Lee Beom-soo

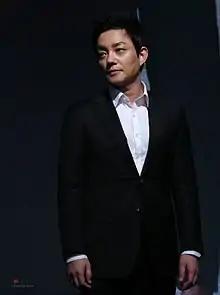
Lee in 2013

Lee Beom-soo (born October 16, 1969) is a South Korean actor. He is well known for his role in "Singles" (2003), "Giant" (2010), "On Air" (2008), "Surgeon Bong Dal-hee" (2007), as well as in" History of a Salaryman" (2012).